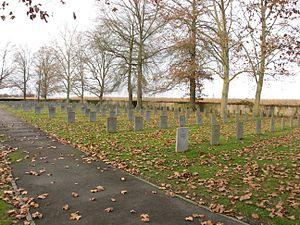
Vue partielle des tombes juives au camp de Gurs (Pyrénées-Atlantiques) (Pyrénées).